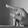
ASL letter: P